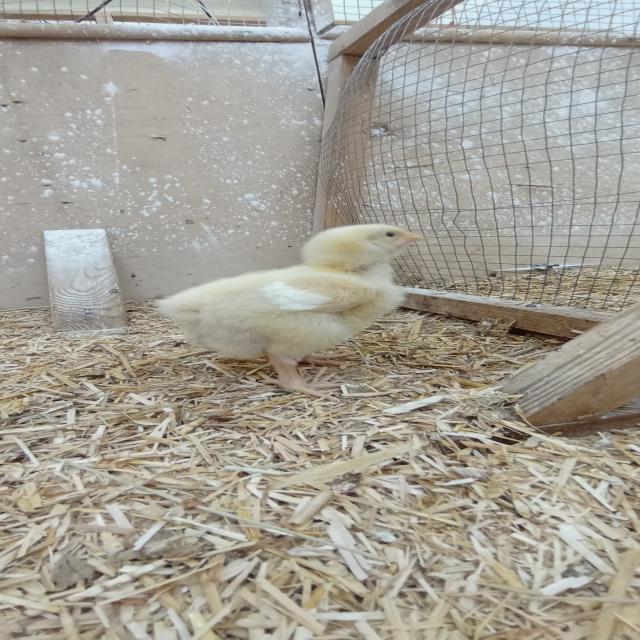
Weight: 186 g